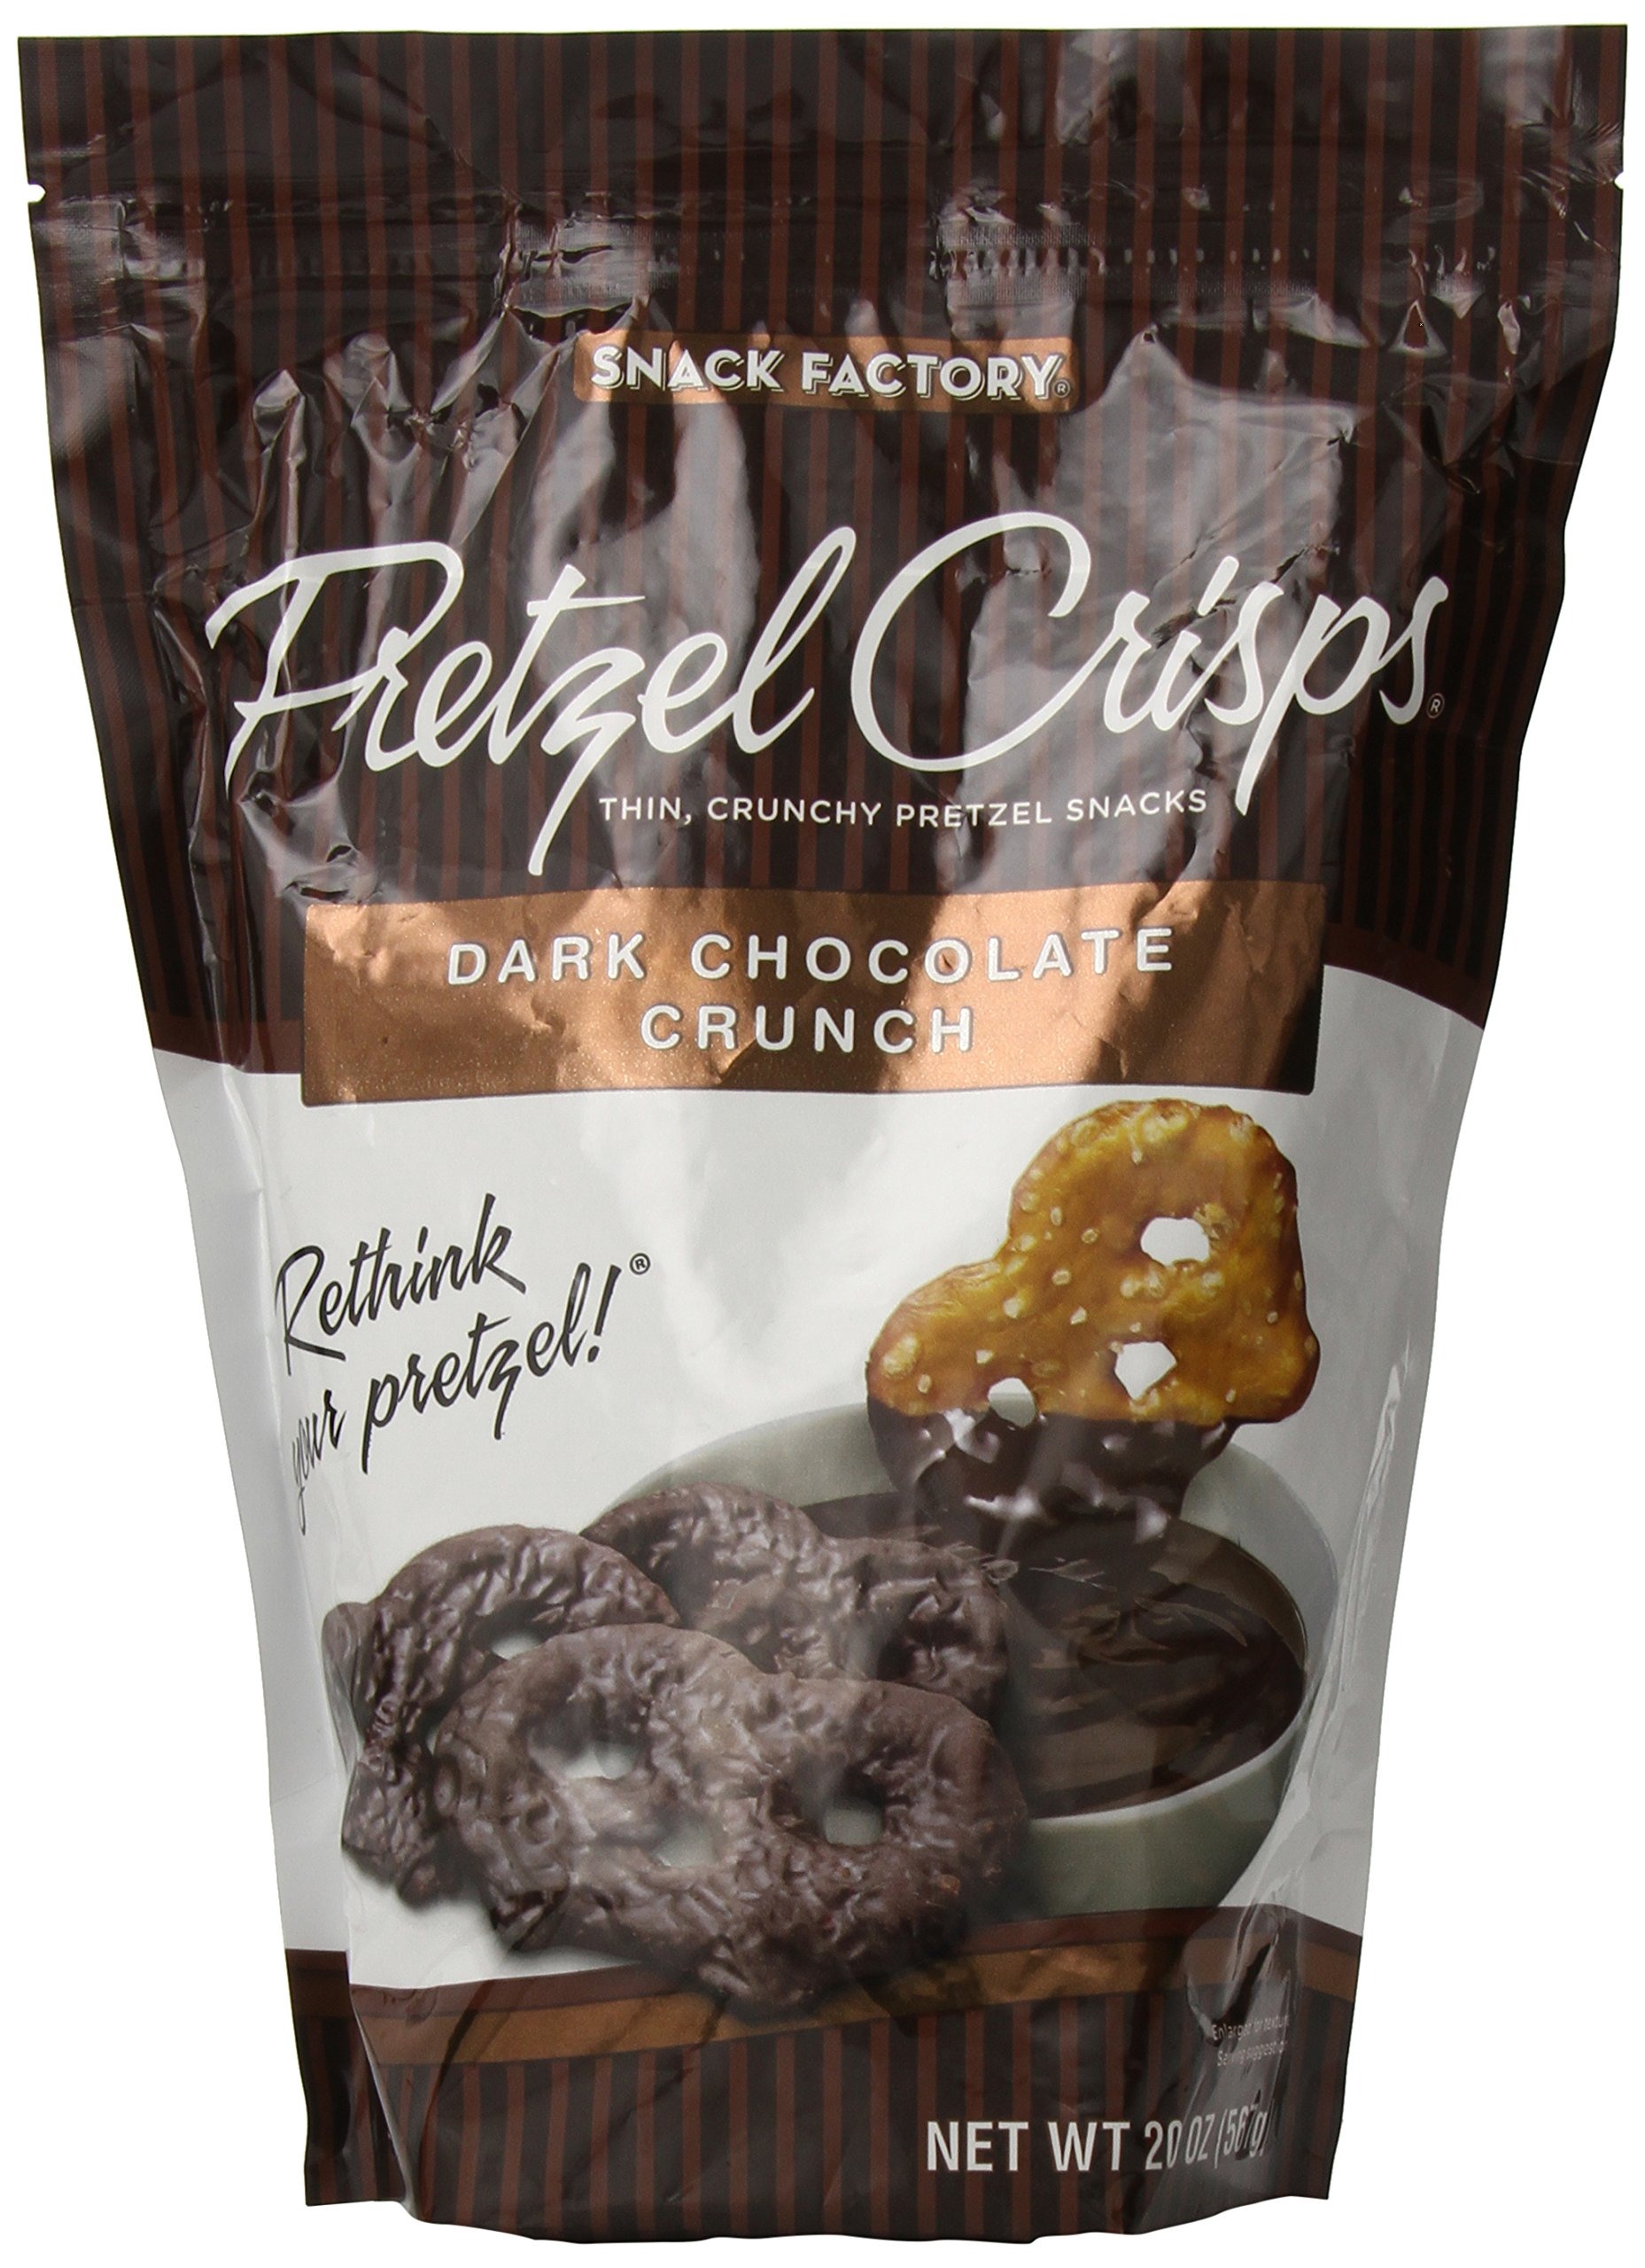
Item Name: Dark Chocolate Crunch Pretzel Crisps - 20 oz
Value: 20.0
Unit: ounce

Price: 24